Allantinae

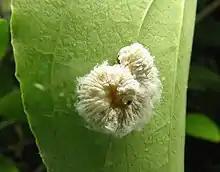
"Macremphytus testaceus" (Allantini) larva on dogwood

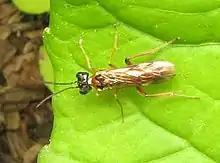
"Taxonus pallipes" (Allantini)

Allantinae is a subfamily of sawflies in the family Tenthredinidae, and the largest subfamily of that family, with about 110 genera. The subfamily is considered to consist of five to six tribes, and are medium to large sawflies.